USS Ronald Reagan

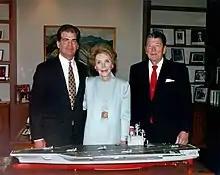
Former President Ronald Reagan and First Lady Nancy Reagan, as well as Newport News Shipbuilding Chairman and CEO William Fricks stand behind the model of the aircraft carrier USS "Ronald Reagan" (CVN-76). The model was presented to President Ronald Reagan in May 1994.

The contract to build "Ronald Reagan" was awarded to Northrop Grumman Newport News Shipbuilding and Dry Dock Company in Newport News, Virginia, on 8 December 1994 and her keel was laid down on 12 February 1998. The budget for the ship was increased several times and ultimately $4.5 billion was spent on her construction, including a redesigned ship island. "Ronald Reagan" was christened by Reagan's wife Nancy on 4 March 2001 at Newport News Shipbuilding; the crew moved aboard on 30 October 2002 and the ship was commissioned on 12 July 2003 at Naval Station Norfolk, with Captain J. W. Goodwin in command.